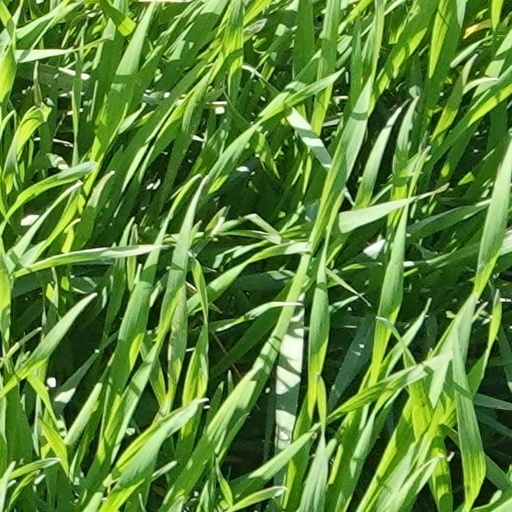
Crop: wheat